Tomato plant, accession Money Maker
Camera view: vertical (180 deg); turntable rotation: 180 degrees
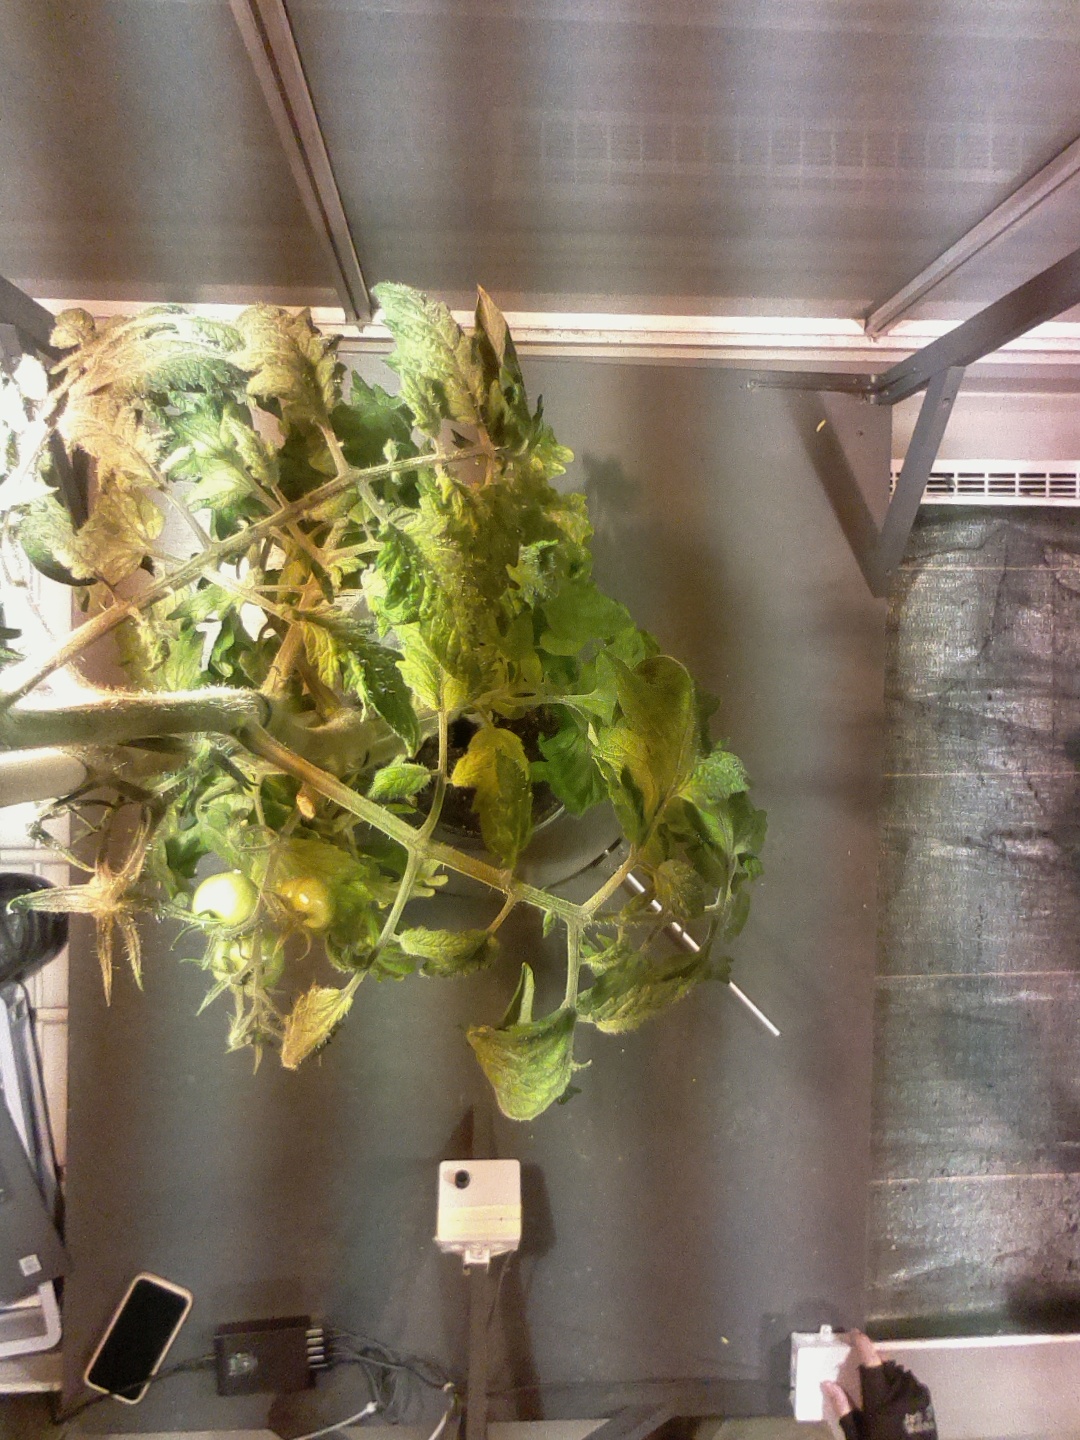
BBCH growth stage 75: 50%-60% of final fruit size